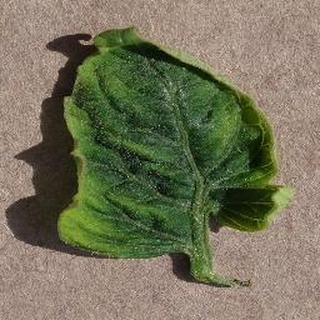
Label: tomato_yellow_leaf_curl_virus